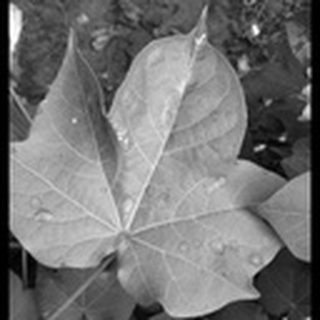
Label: cotton_target_spot